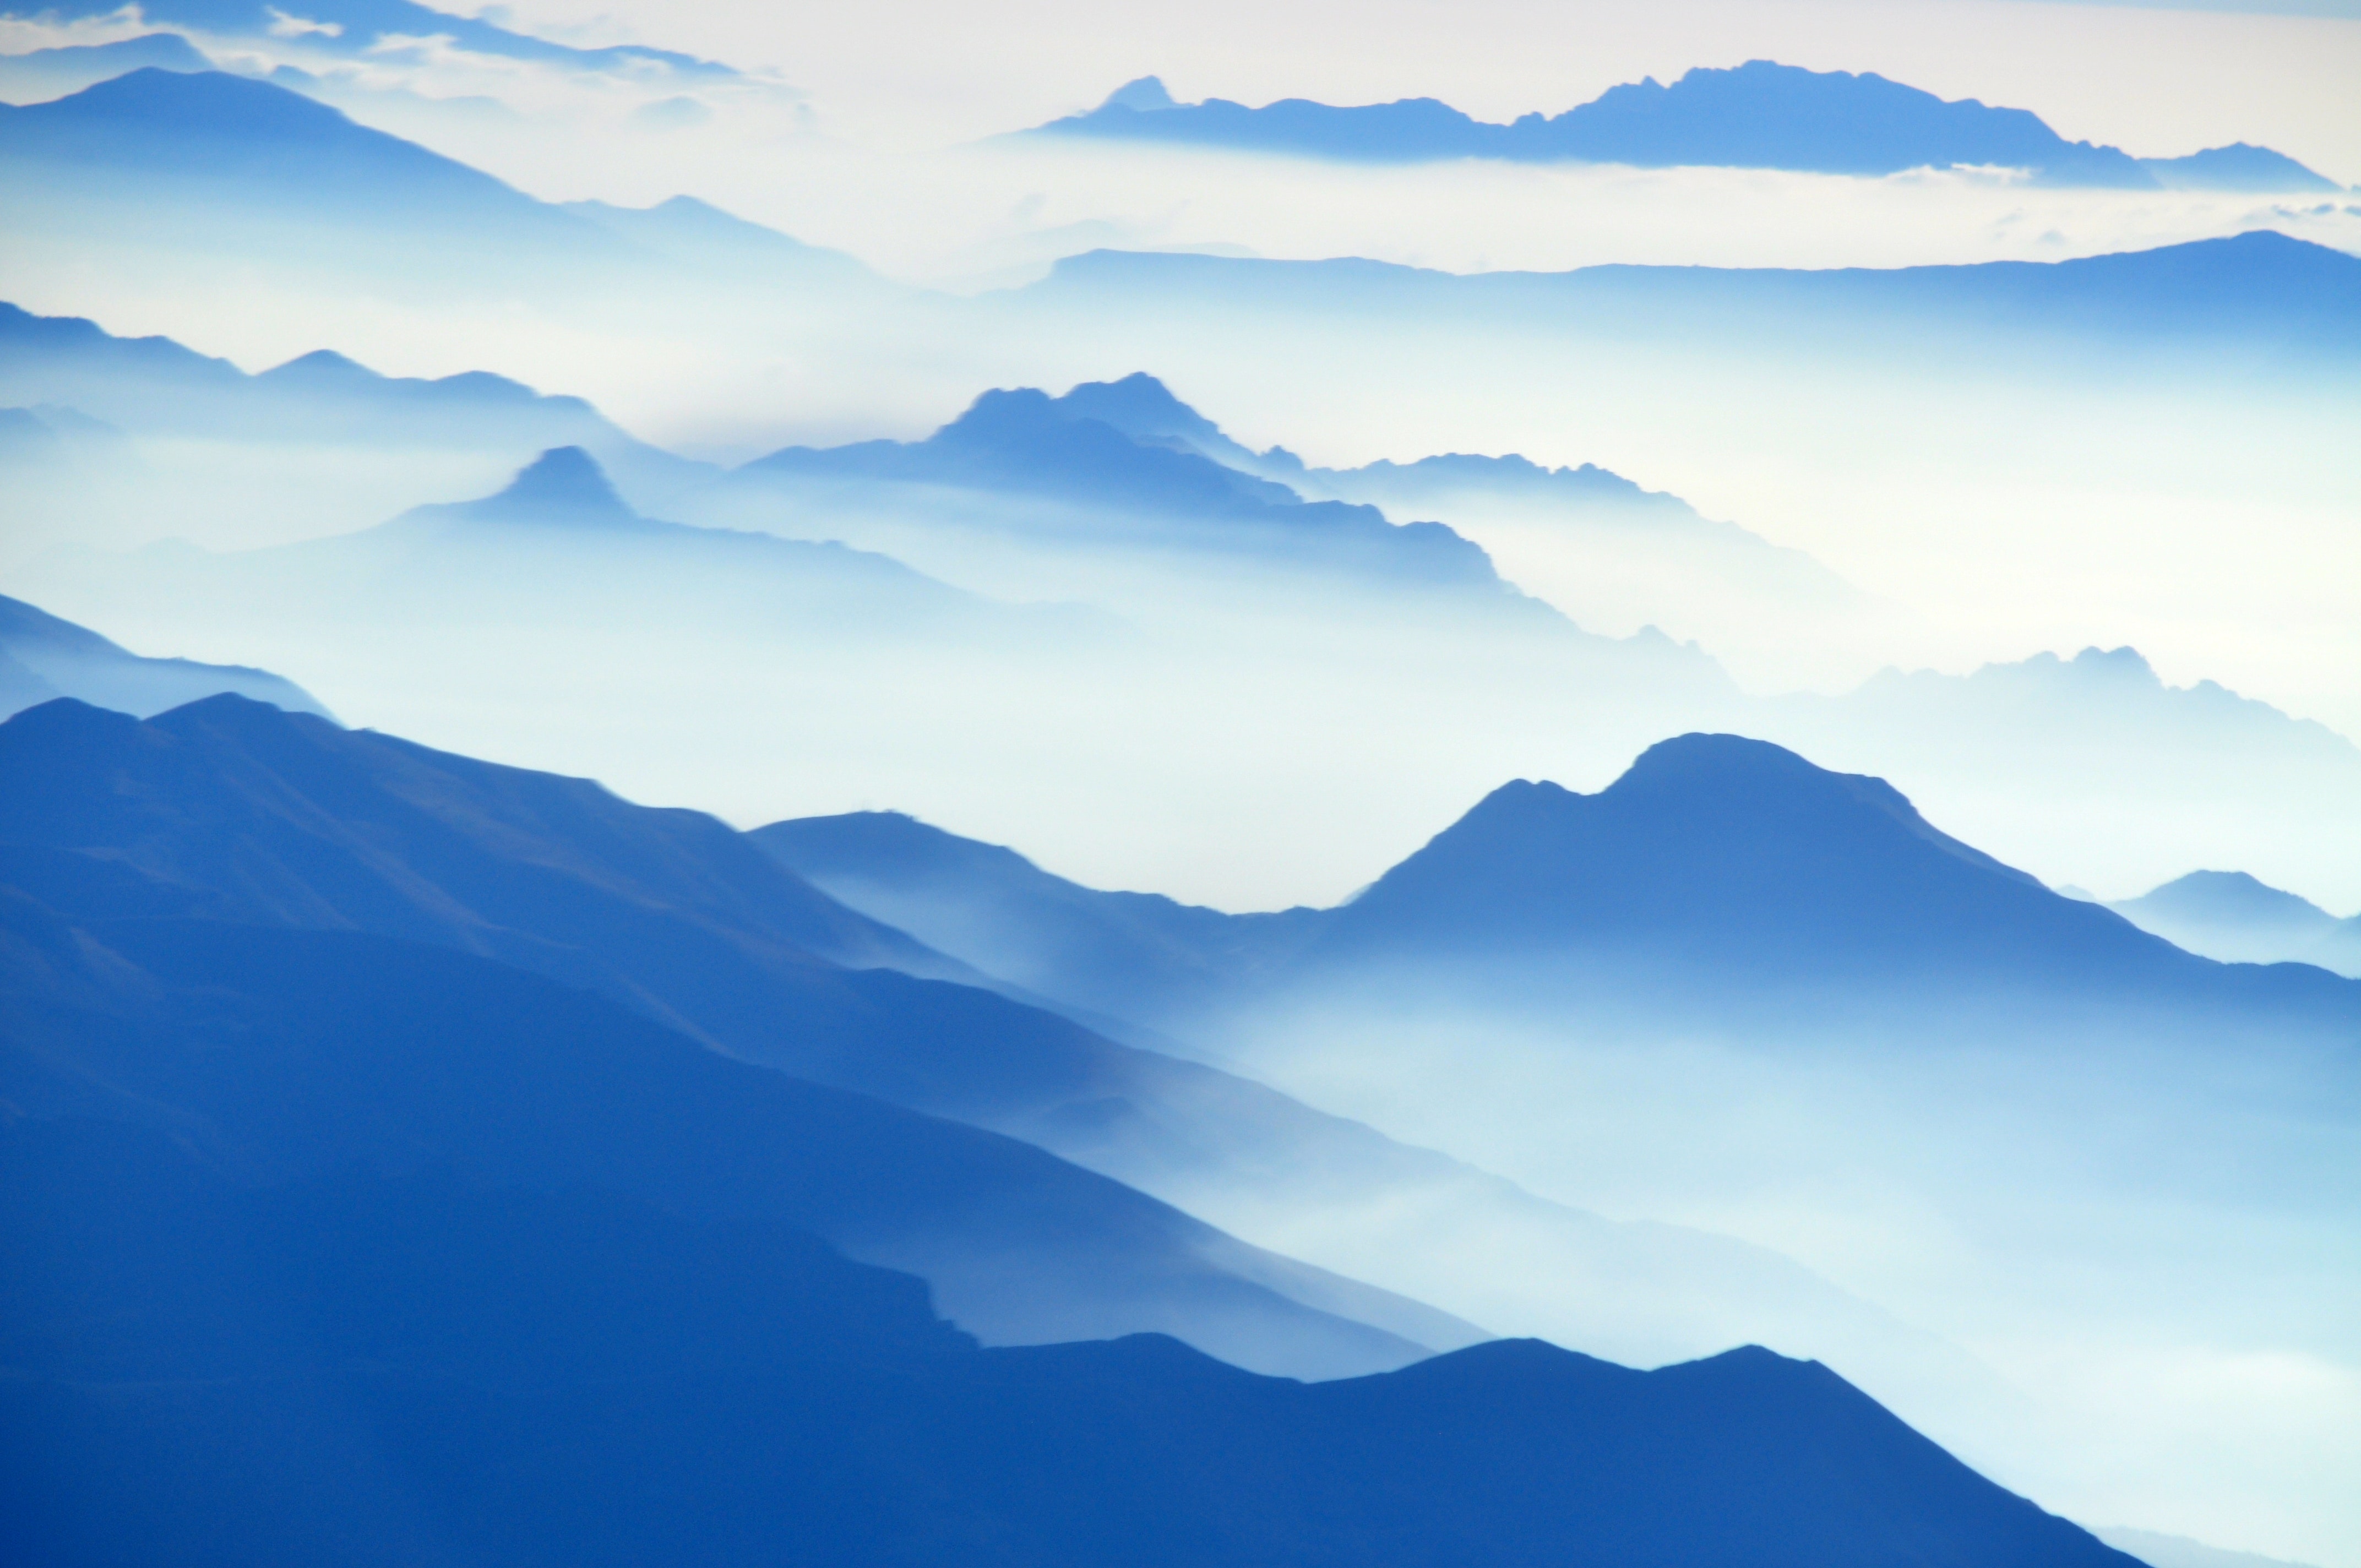
mountainous landforms, sky, mountain, blue, mountain range, nature, daytime, atmospheric phenomenon, ridge, natural landscape, atmosphere, hill, cloud, calm, massif, summit, morning, hill station, mount scenery, alps, highland, horizon, landscape, fell, world